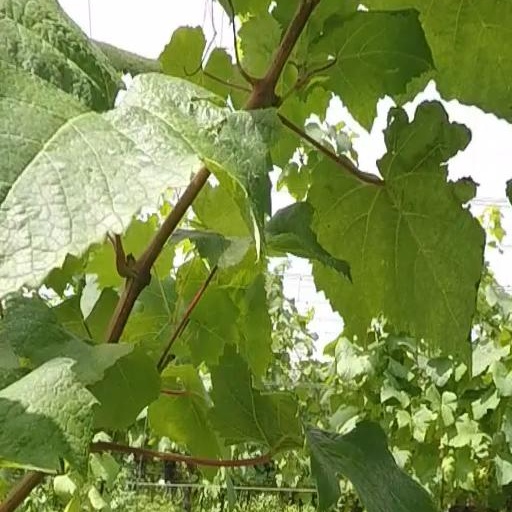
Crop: grape